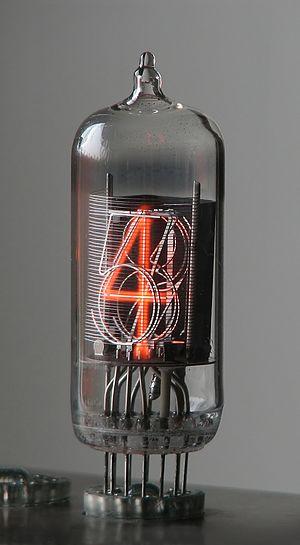
Un Tube Nixie Telefunken ZM1210 (nu) en fonctionnement. Diamètre: 19 mm, taille des chiffres, 15,5 mm. Le filament devant les chiffres fait partie de l'anode. Ce tube contient 11 cathodes: Une par chiffre, plus le point décimal. This is a retouched picture, which means that it has been digitally altered from its original version. Modifications: perspective correction. Modifications made by Richard Bartz.
Une décharge luminescente est un plasma formé par le passage d'un courant électrique de tension allant de 100 volts à plusieurs kilovolts, au travers un gaz à basse pression, tel l'argon ou un autre gaz noble. Ce phénomène est utilisé dans des produits commerciaux tels la lampe néon et l'écran à plasma, ainsi que dans les sciences physiques de l'état plasma et la chimie analytique.
Un tube Nixie est un composant électronique utilisé pour l'affichage de chiffres et d'autres informations. Il est constitué d'un tube de verre qui contient une anode en fil grillagé, et plusieurs cathodes qui ont la forme de symboles à afficher. Le tube est rempli d'un gaz à basse pression, d'habitude composé principalement de néon et souvent un peu de vapeur de mercure et/ou d'argon. Lorsqu'on applique une tension sur une cathode, celle-ci s'entoure d'un halo orange dû aux décharges dans le gaz.